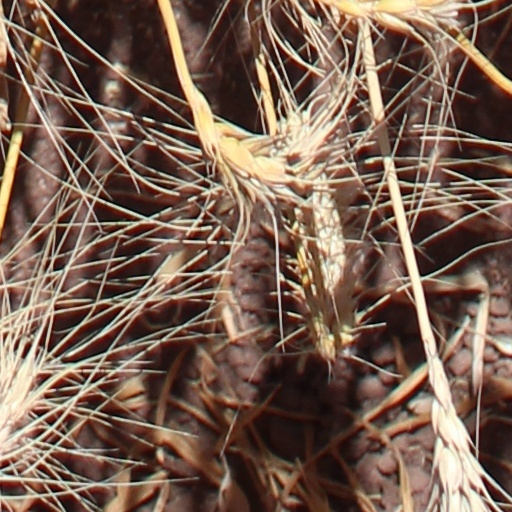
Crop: wheat